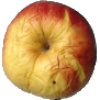
Label: Apple Red Yellow 1